Captain Commando (video game)

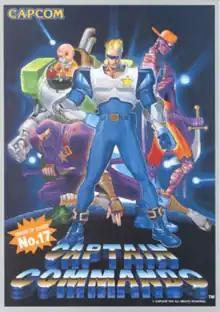
First North American arcade flyer

is a 1991 beat 'em up game developed and published by Capcom for arcades. It was the seventeenth game produced for the company's CP System hardware. The game stars the titular superhero who was originally conceived as a fictional spokesman used by Capcom USA in the company's console games during the late 1980s. The game was included in "Capcom Beat 'Em Up Bundle" compilation title, which was released digitally for Nintendo Switch, PlayStation 4, Xbox One, and Windows in September 2018.